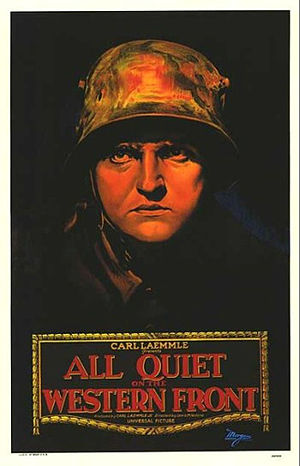
Intet nyt fra vestfronten (film)
Intet nyt fra Vestfronten er en amerikansk krigsfilm fra 1930 baseret på Erich Maria Remarques roman af samme navn. Filmen blev instrueret af Lewis Milestone og havde blandt andre Louis Wolheim, Lew Ayres, John Wray, Arnold Lucy og Ben Alexander i hovedrollerne.